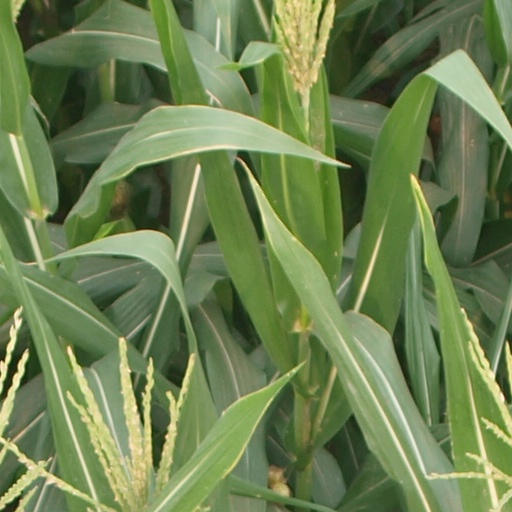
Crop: maize; corn